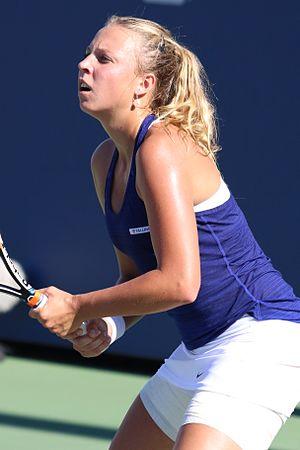
Anett Kontaveit, née le 24 décembre 1995 à Tallinn, est une joueuse de tennis estonienne professionnelle.